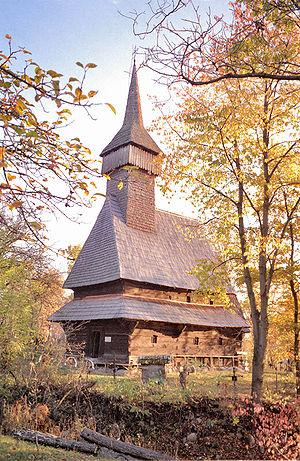
Cet article recense les sites inscrits au patrimoine mondial en Roumanie.
La Roumanie est une république laïque en ce sens que, constitutionnellement, l'État et les communautés religieuses sont indépendants les uns des autres, mais cette séparation est plus proche du système existant au Québec, en Belgique, en Suisse et dans les trois départements français d'Alsace-Moselle, que de la « laïcité à la française ». En effet, l'État rémunère les membres des clergés des religions qu'il reconnaît, et des cours de religion au choix sont offerts par l'école publique. L'État roumain reconnait 18 dénominations sur la trentaine que compte le pays. Les autres confessions sont considérées comme des sectes et ne bénéficient pas des mêmes avantages.